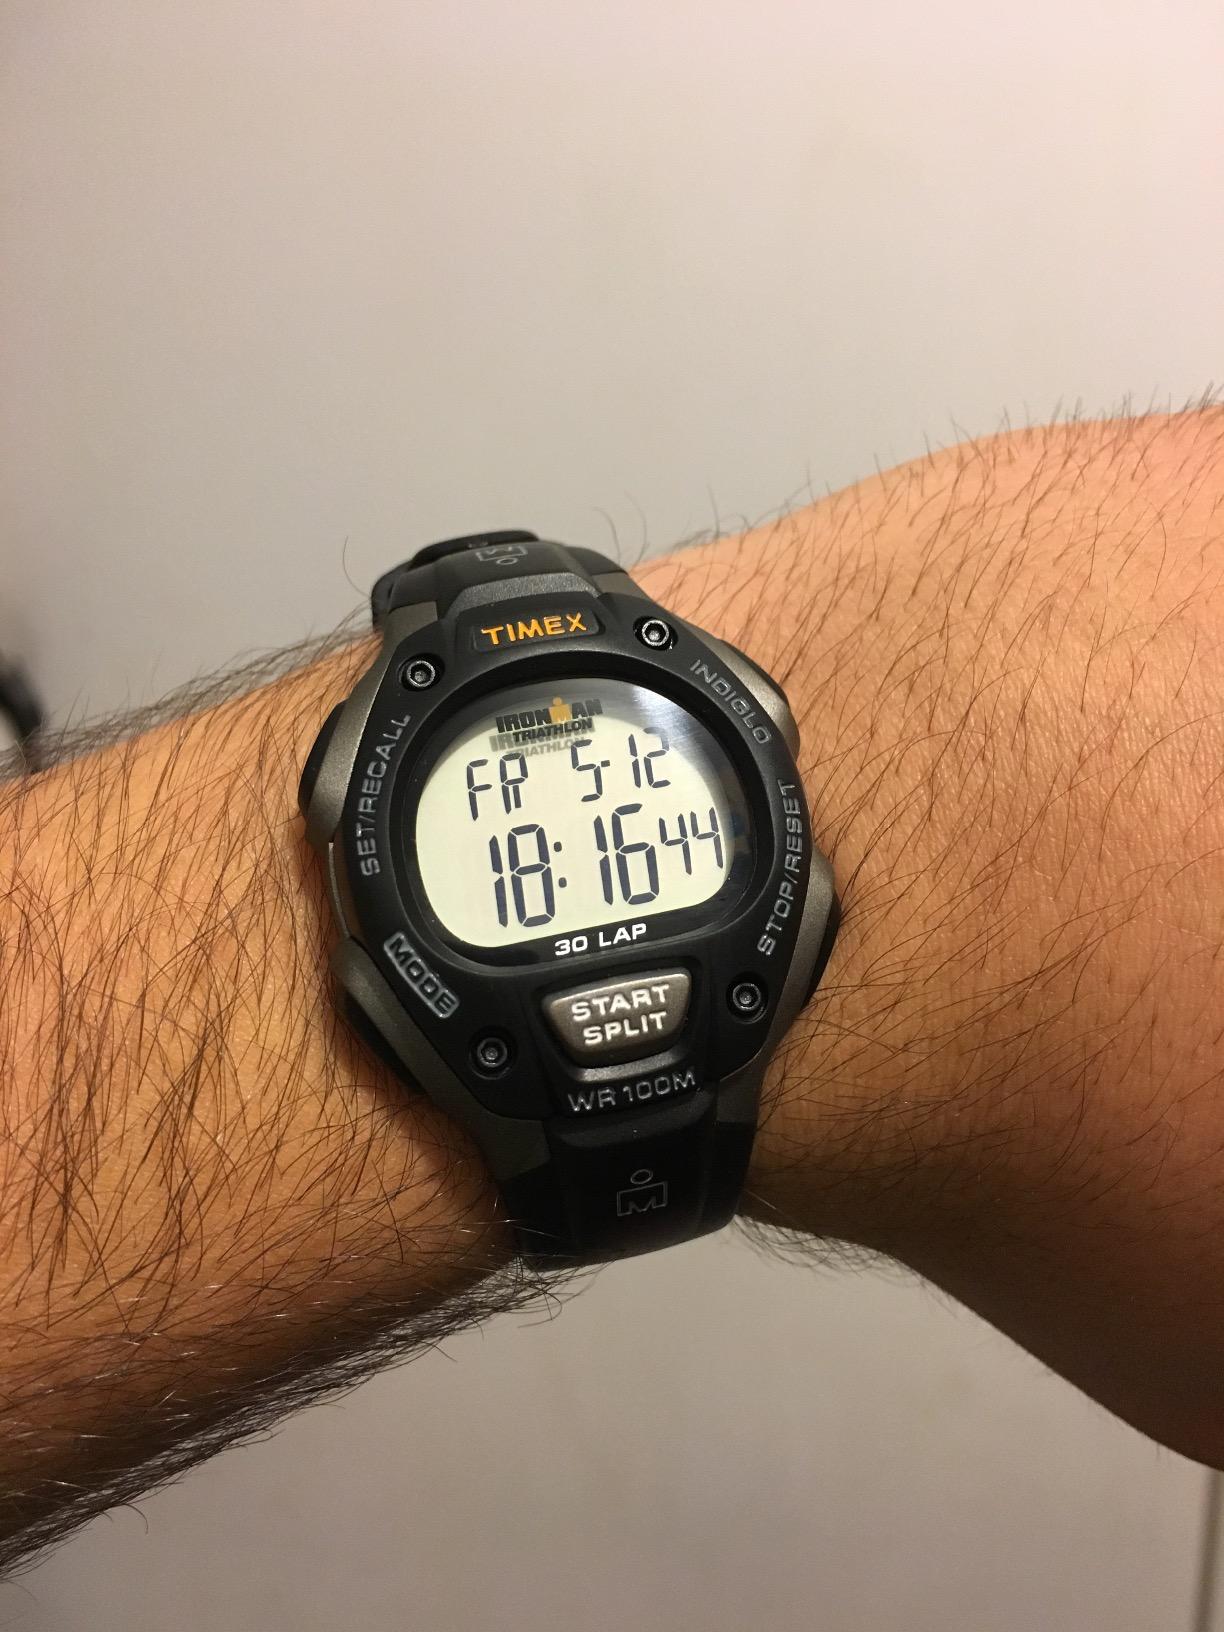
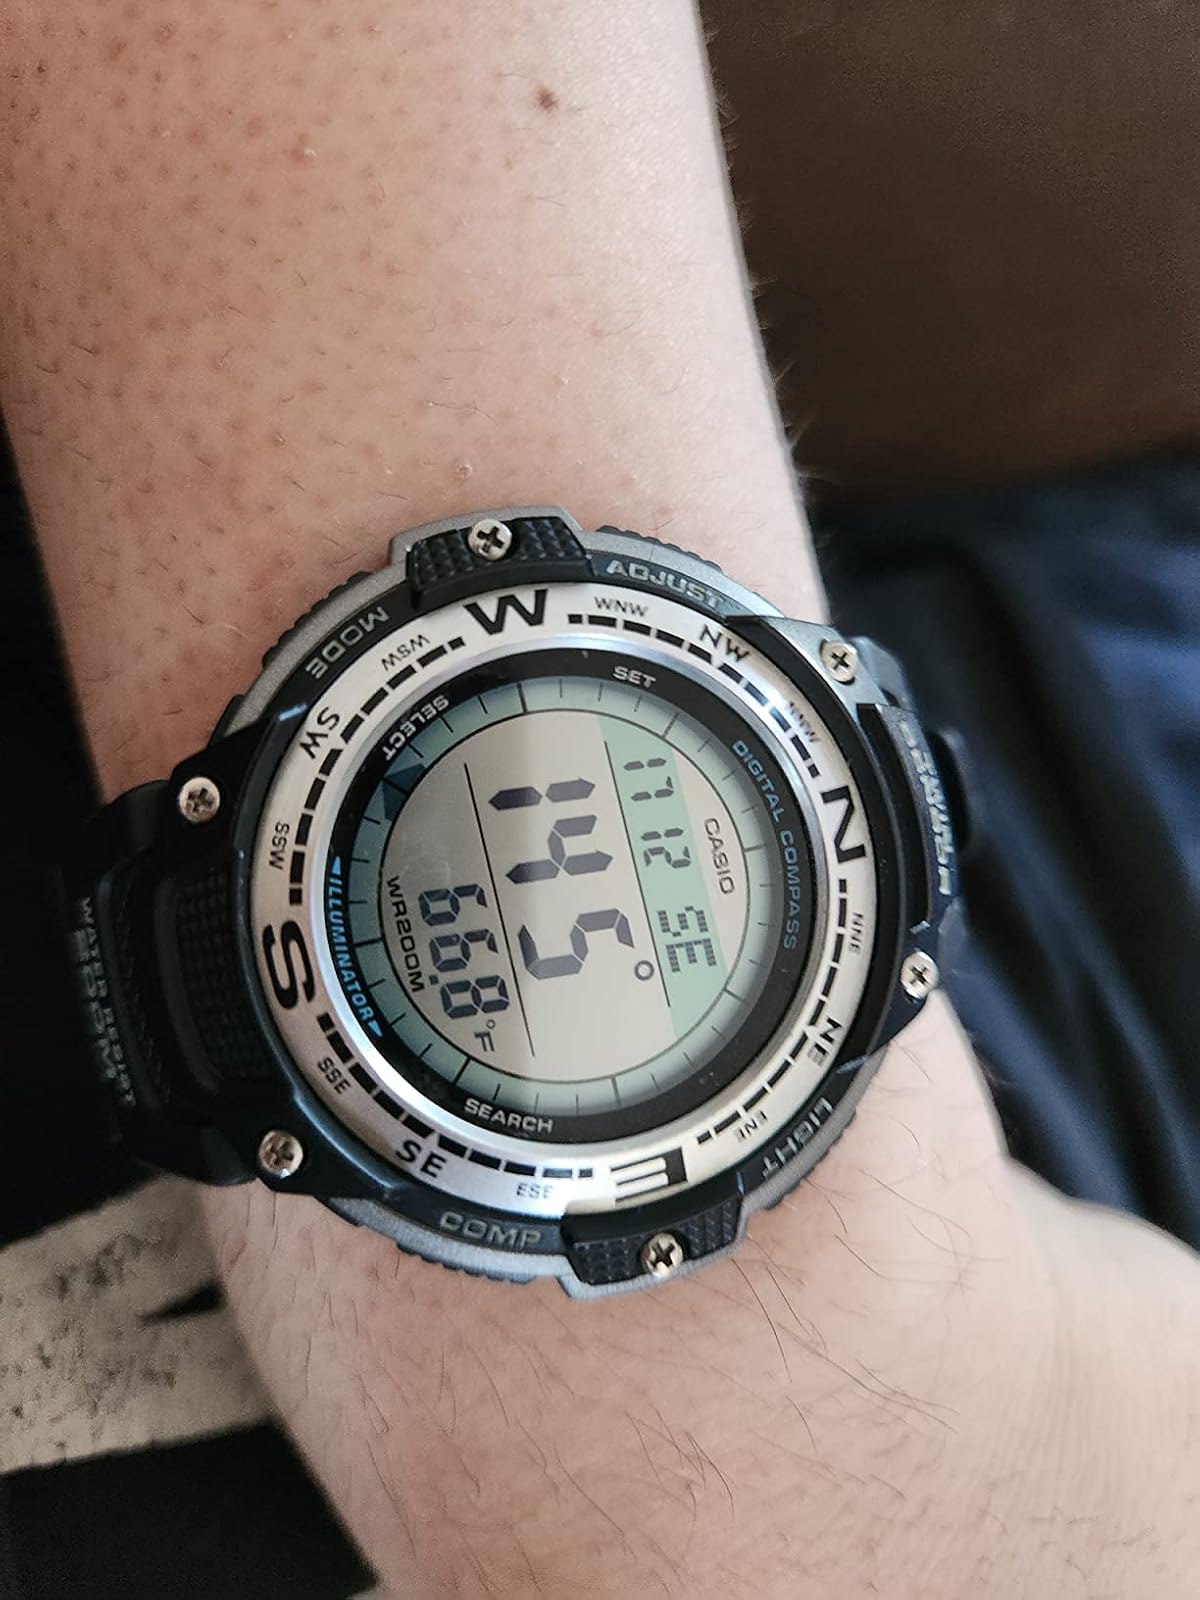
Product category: accessories_watch
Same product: no